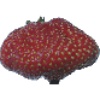
Label: strawberry_wedge